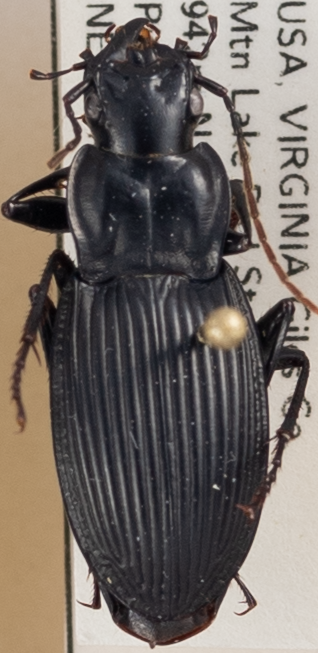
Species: Dicaelus teter
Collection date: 2021-05-18
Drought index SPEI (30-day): -1.082
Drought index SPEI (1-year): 1.06
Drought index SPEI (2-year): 1.45